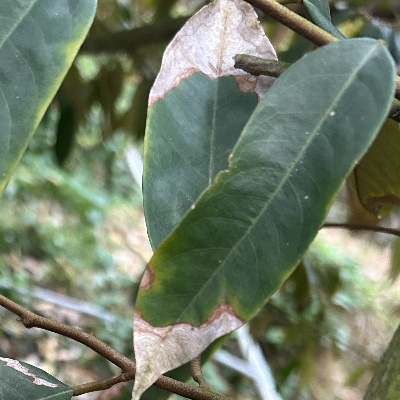
Label: Leaf_Colletotrichum